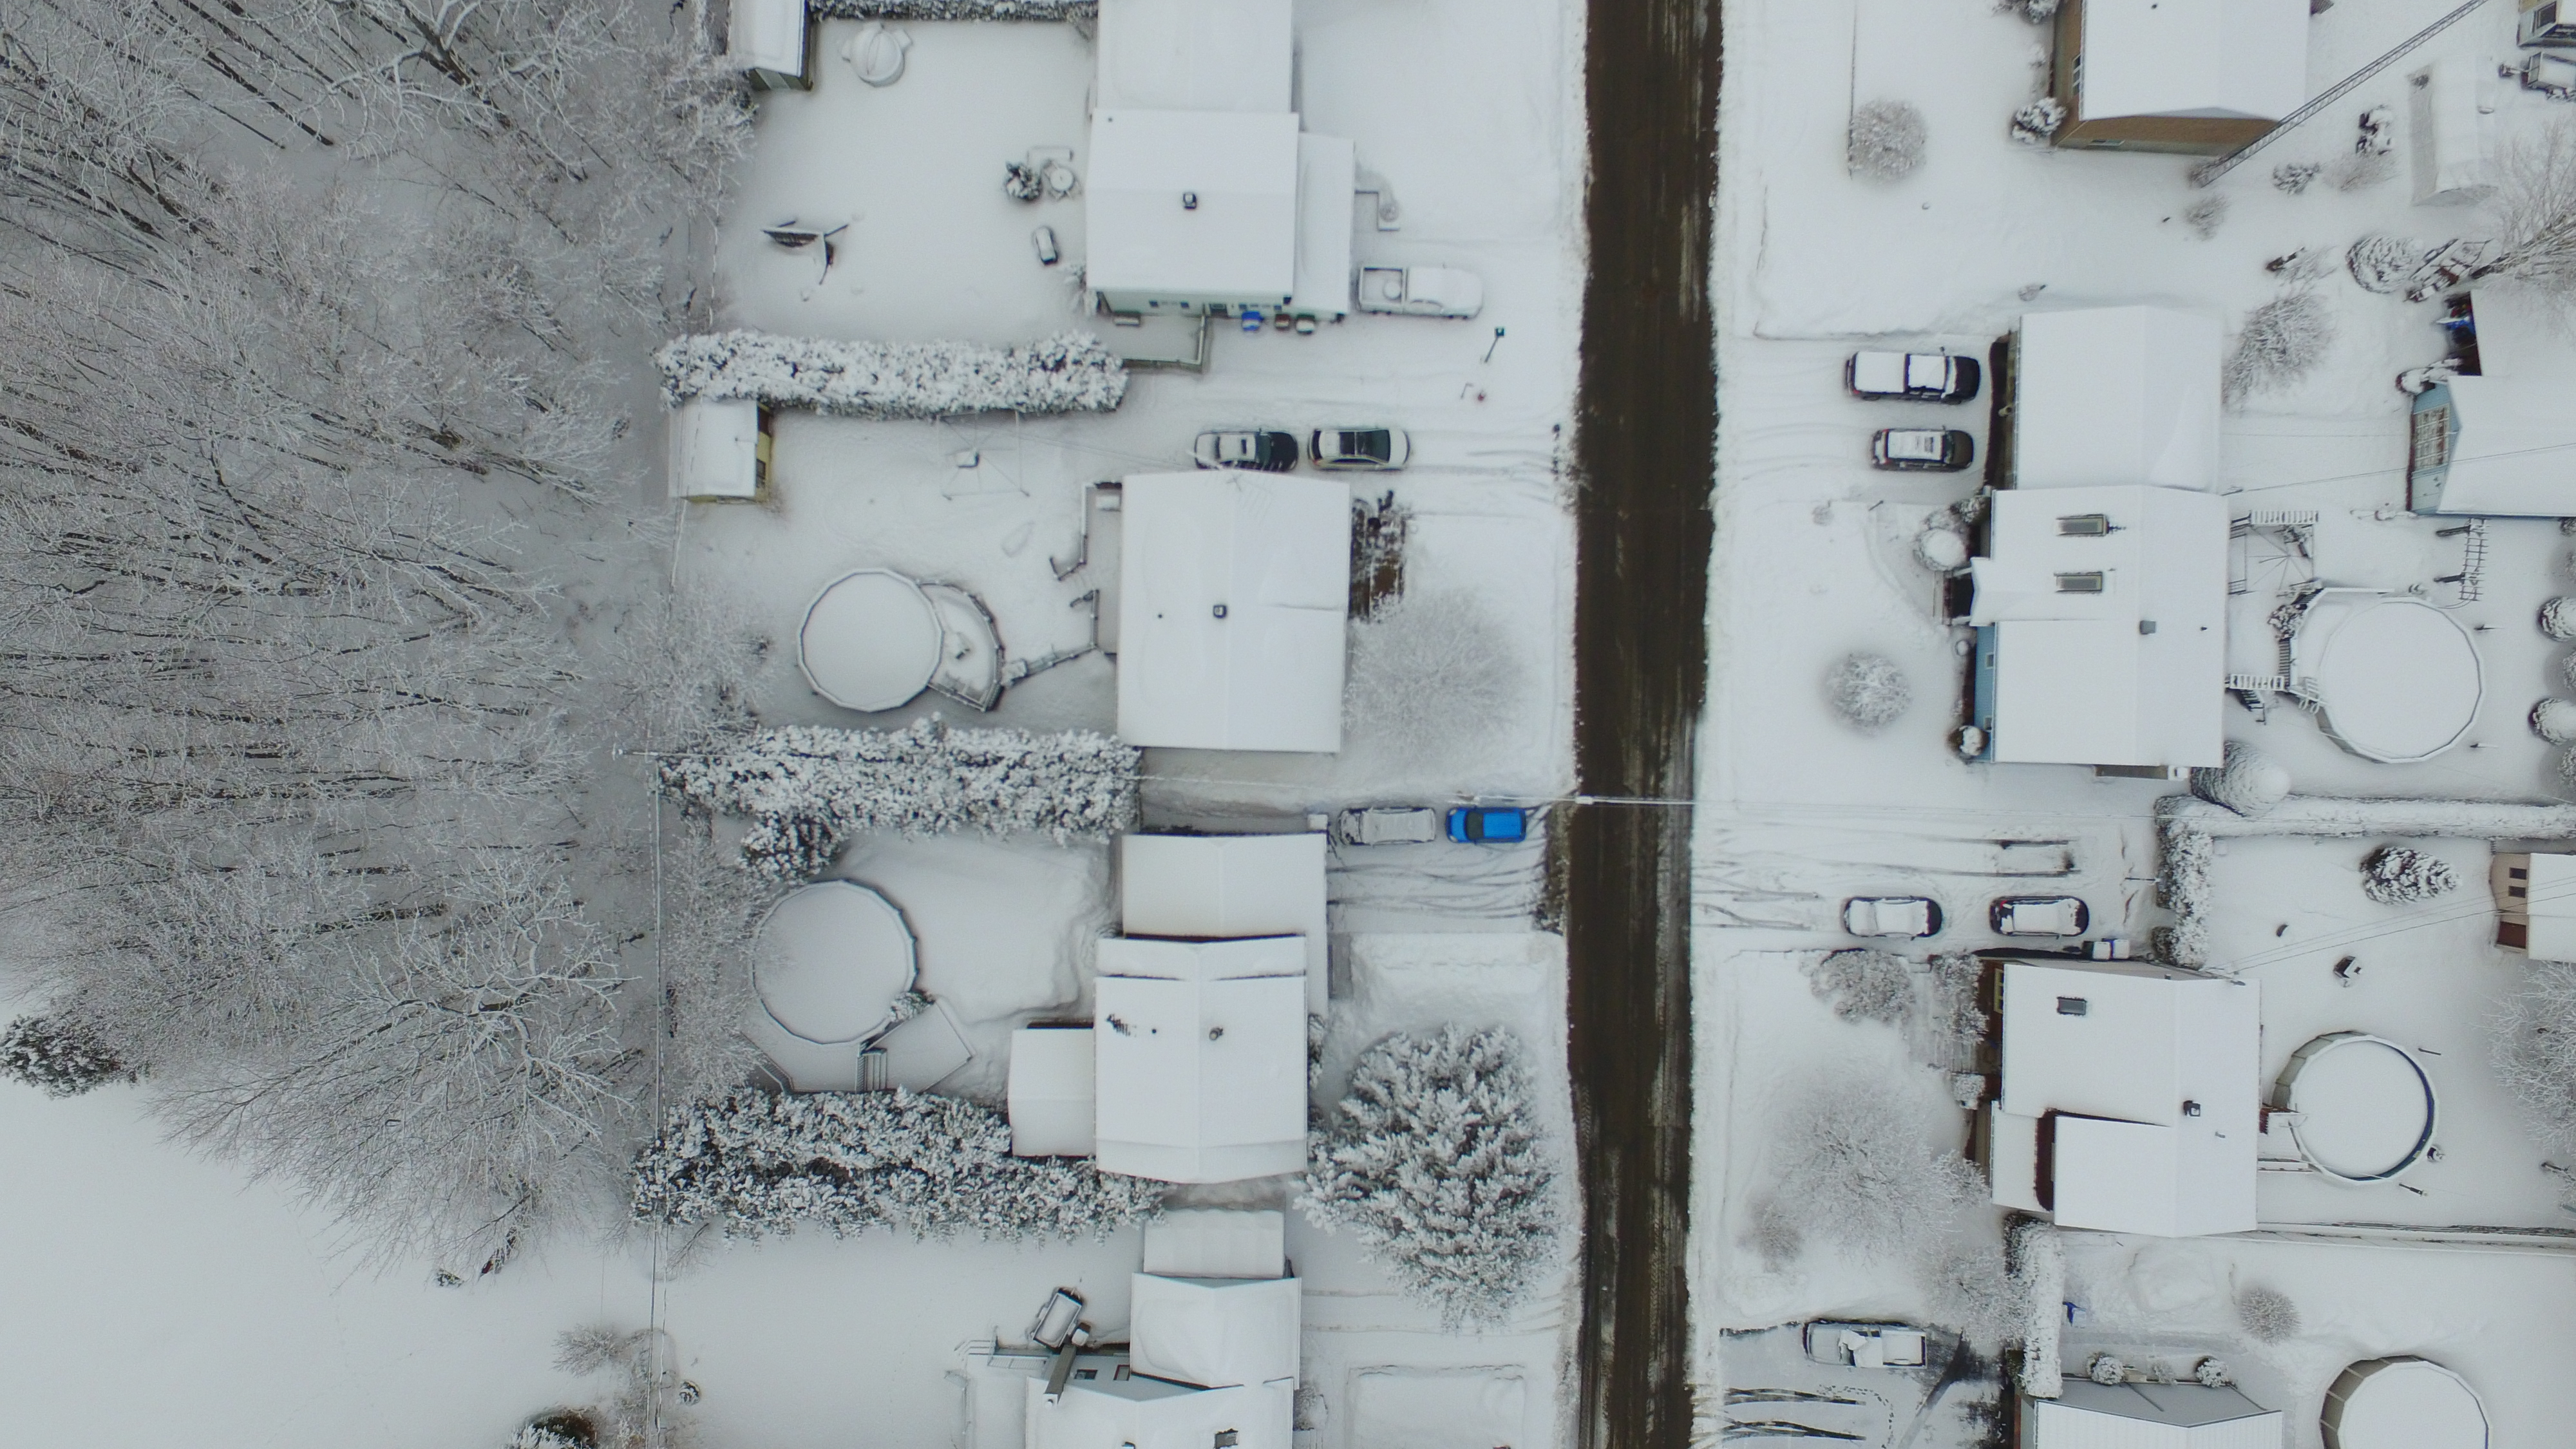
white, wall, art, sketch, drawing, design